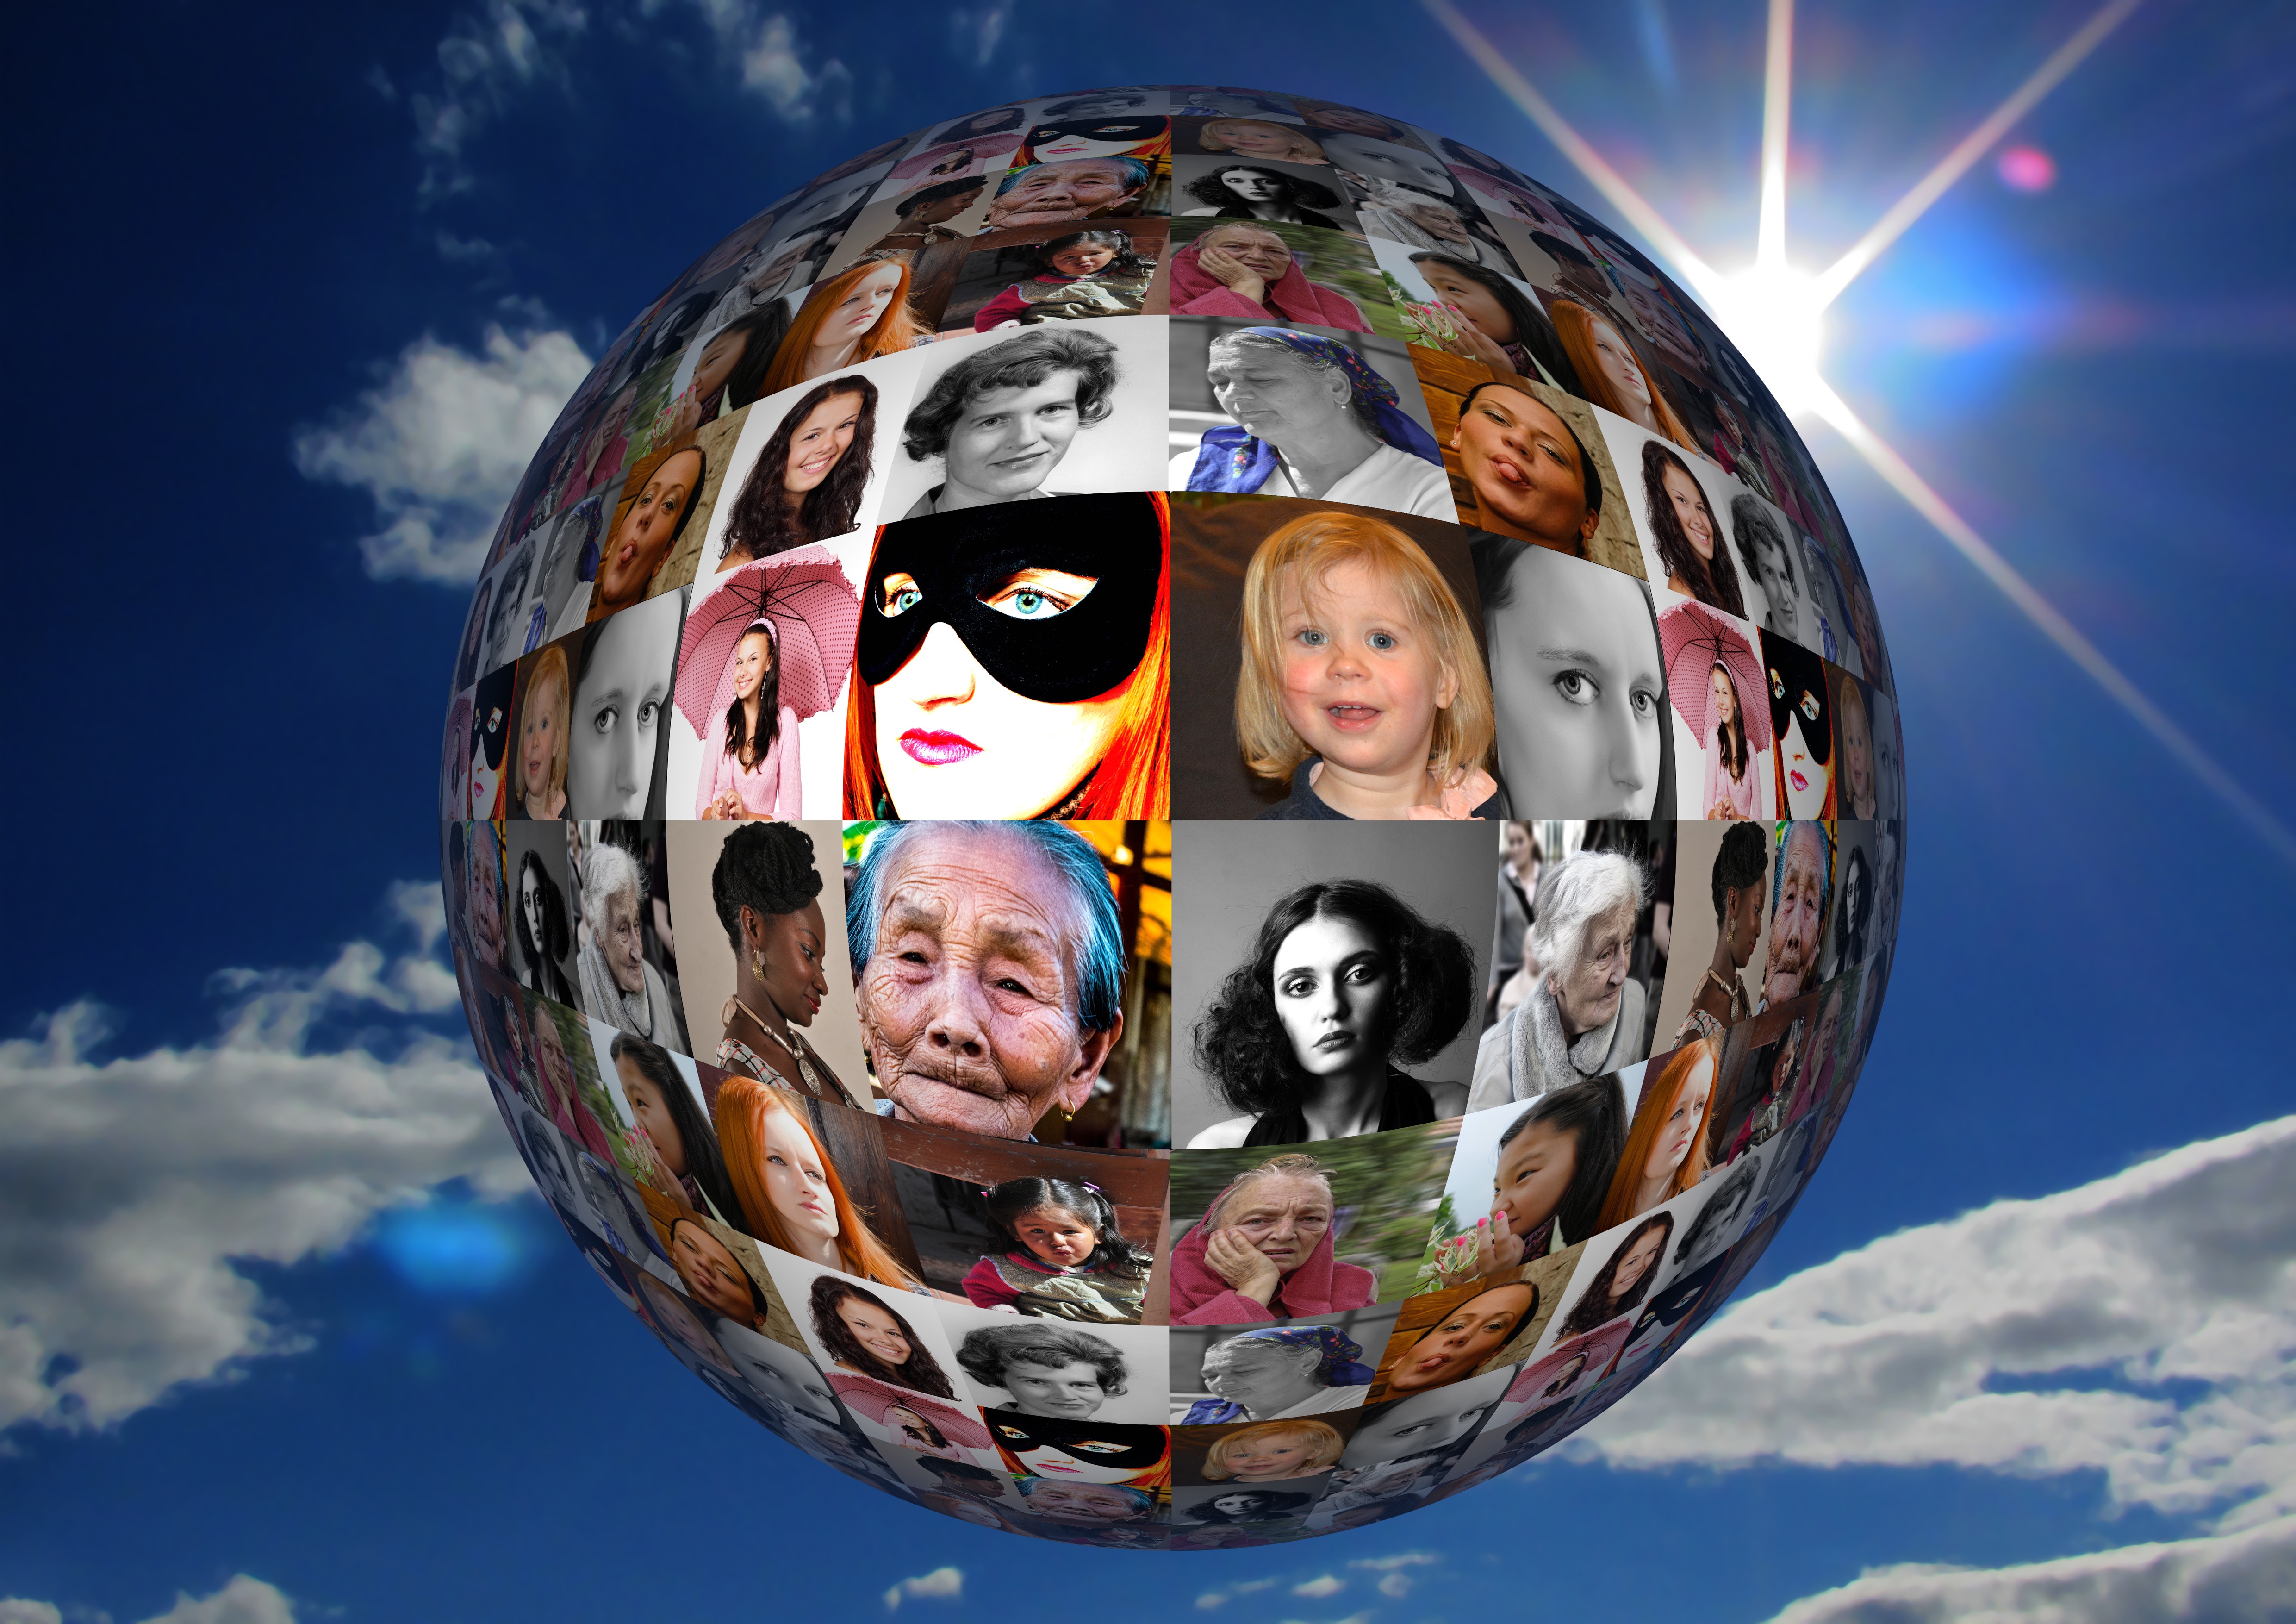
woman, portrait, world, sports equipment, face, international, earth, women, ball, equality, recognition, women's day, fisheye lens, nationalities, world peace, goaltender mask, international women's day